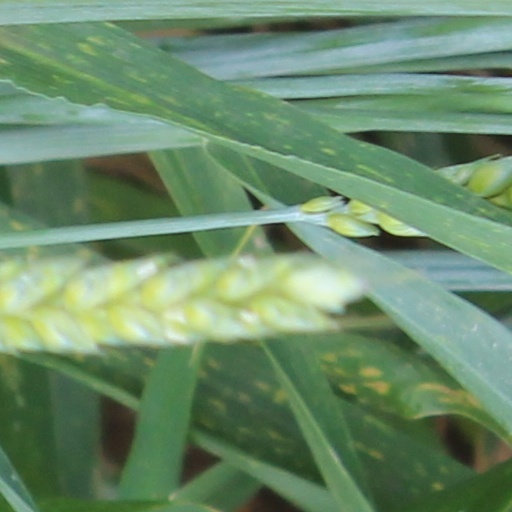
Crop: wheat